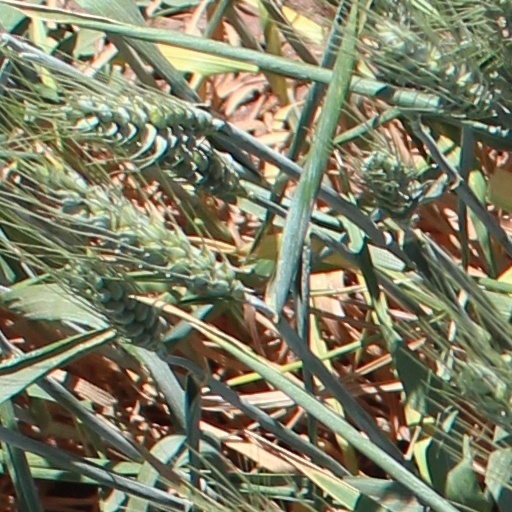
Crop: wheat